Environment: real
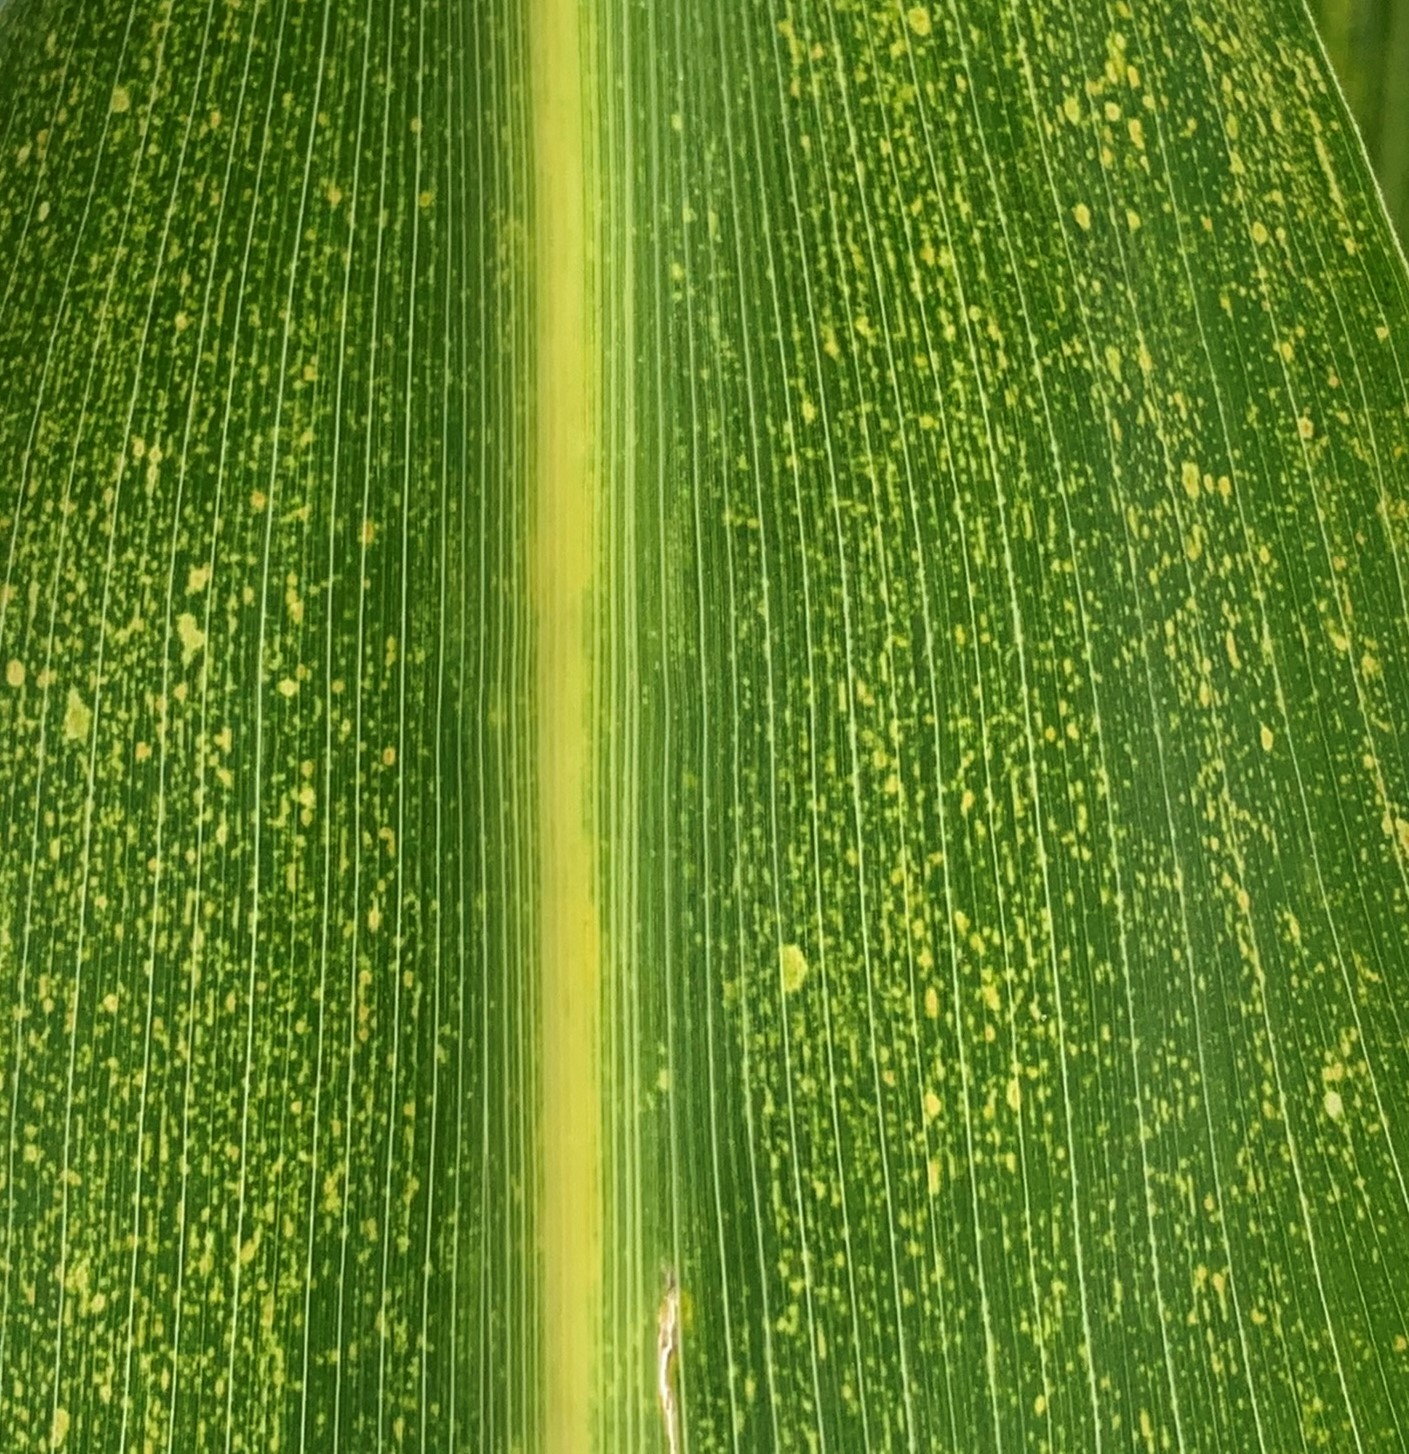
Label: lethal_necrosis